Jude Acers

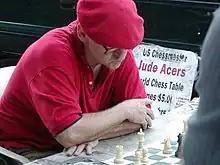
Acers in 2005

Jude Frazier Acers (born April 6, 1944 in Long Beach, California) is an American chess player.